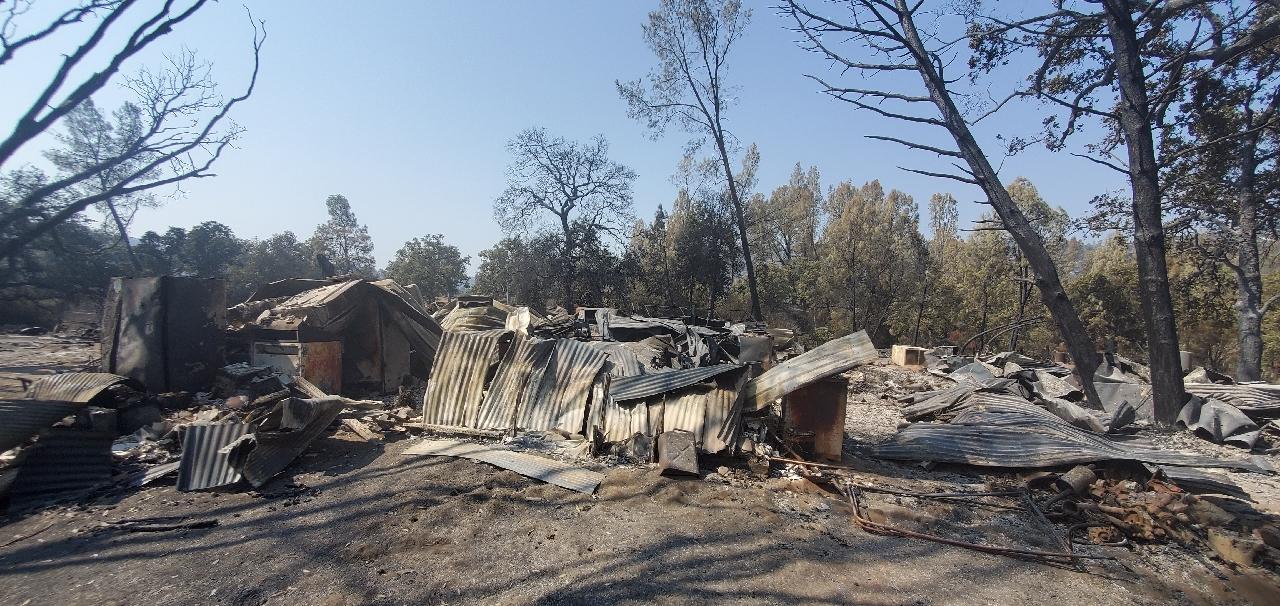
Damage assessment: destroyed